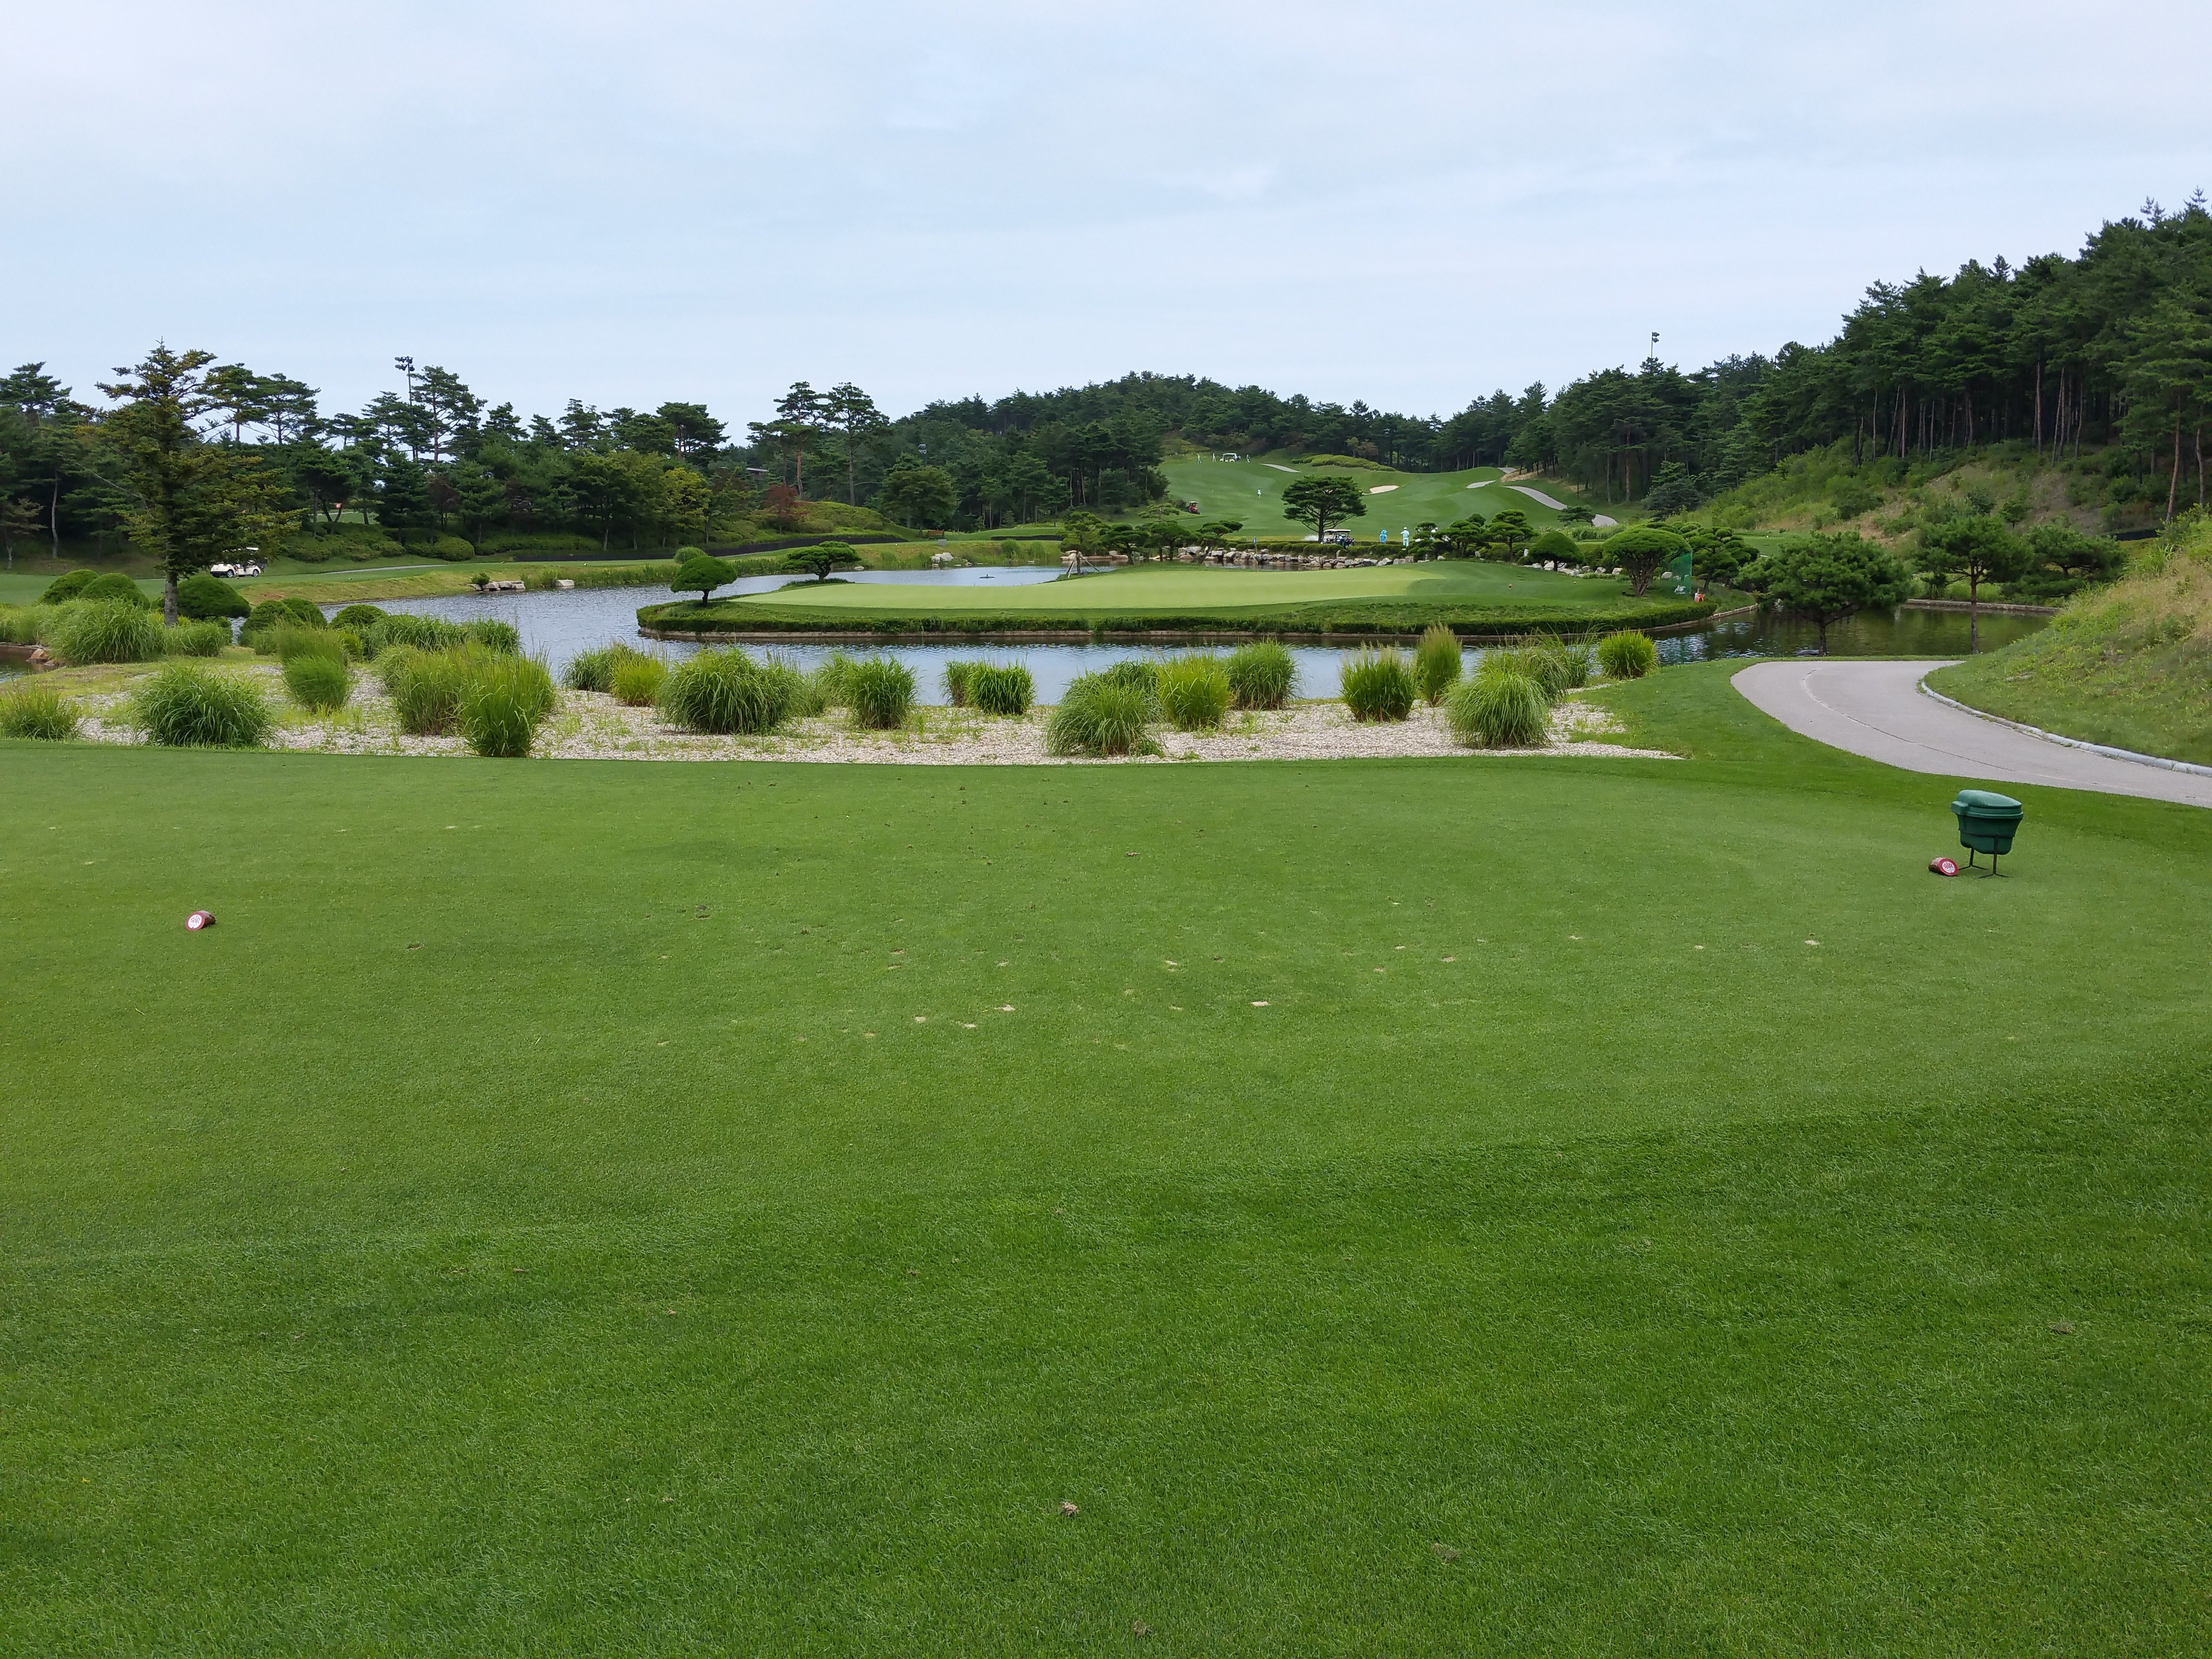
grass, structure, field, lawn, meadow, green, pasture, baseball field, plain, golf, golf course, golf club, sports, grassland, estate, sport venue